Varsha Adalja

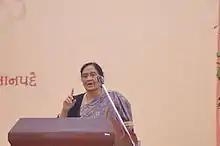
Varsha Adalja at 47th annual conference of Gujarati Sahitya Parishad

Varsha Adalja started her literary career as an editor of "Sudha", a women's weekly from 1973–1976, and later with "Gujarati Femina", another women's magazine from 1989–90. She holds an executive office with Gujarati Sahitya Parishad since 1978. She has explored lepers’ colonies, prison life and has worked among adivasis.